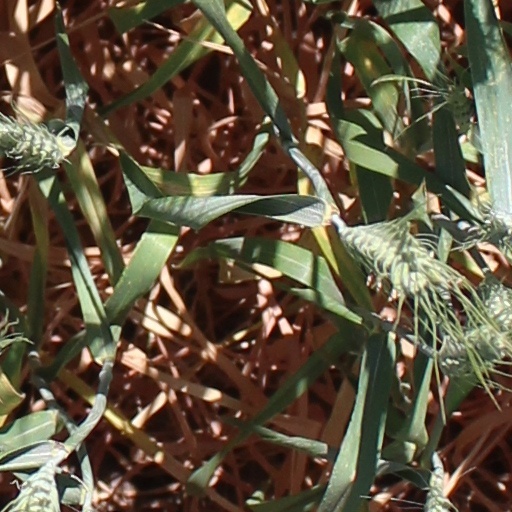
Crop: wheat